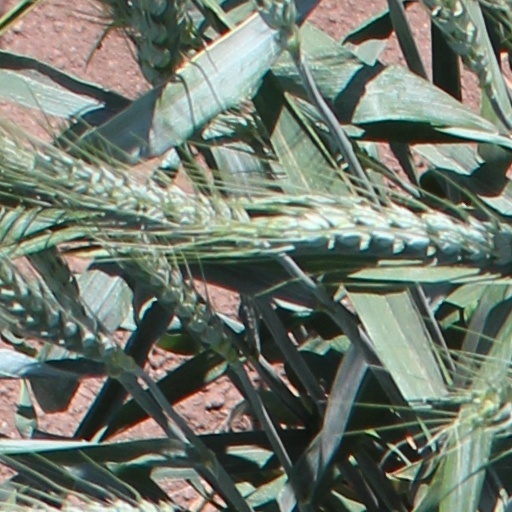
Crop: wheat